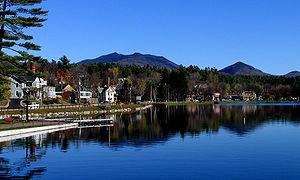
Saranac Lake est un village situé sur les rives nord du Lake Flower dans l'État de New York entre les comtés de Franklin et d'Essex aux États-Unis. Au recensement de 2010, il comptait 5 406 habitants.
Cet article dresse une liste de lacs dans l'État de New York aux États-Unis. La liste n'est pas exhaustive.
Le lac Flower ou lac des Fleurs est un lac d'une superficie de 1,2 km², situé dans le comté de Franklin au nord de l'État de New York, près du village de Saranac Lake.